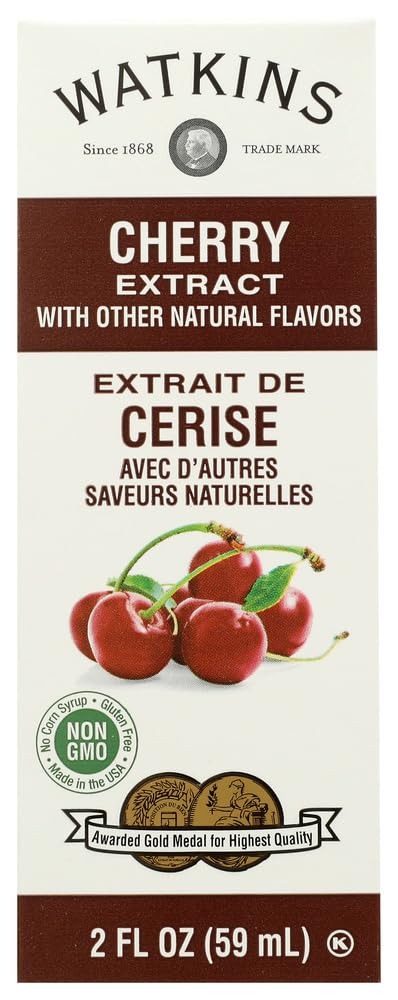
Item Name: Watkins 311403 2 fl oz Extract Cherry Imitation - Pack of 6
Bullet Point 1: Extract cherry imitation
Bullet Point 2: Pack of 6Specifications
Bullet Point 3: Capacity&#58; 2 fl oz
Bullet Point 4: Weight&#58; 1&#46;14 lbs
Bullet Point 5: Quality product.
Product Description: Browse our wide selection of small and big home; kitchen and bakery appliances designed keeping quality and reliability in mind These Bakery products are easy to use and make your everyday life much convenient and comfortableFeatures. Extract cherry imitation. Pack of 6Specifications. Capacity 2 fl oz. Weight 114 lbs
Value: 6.0
Unit: Count

Price: 19.77